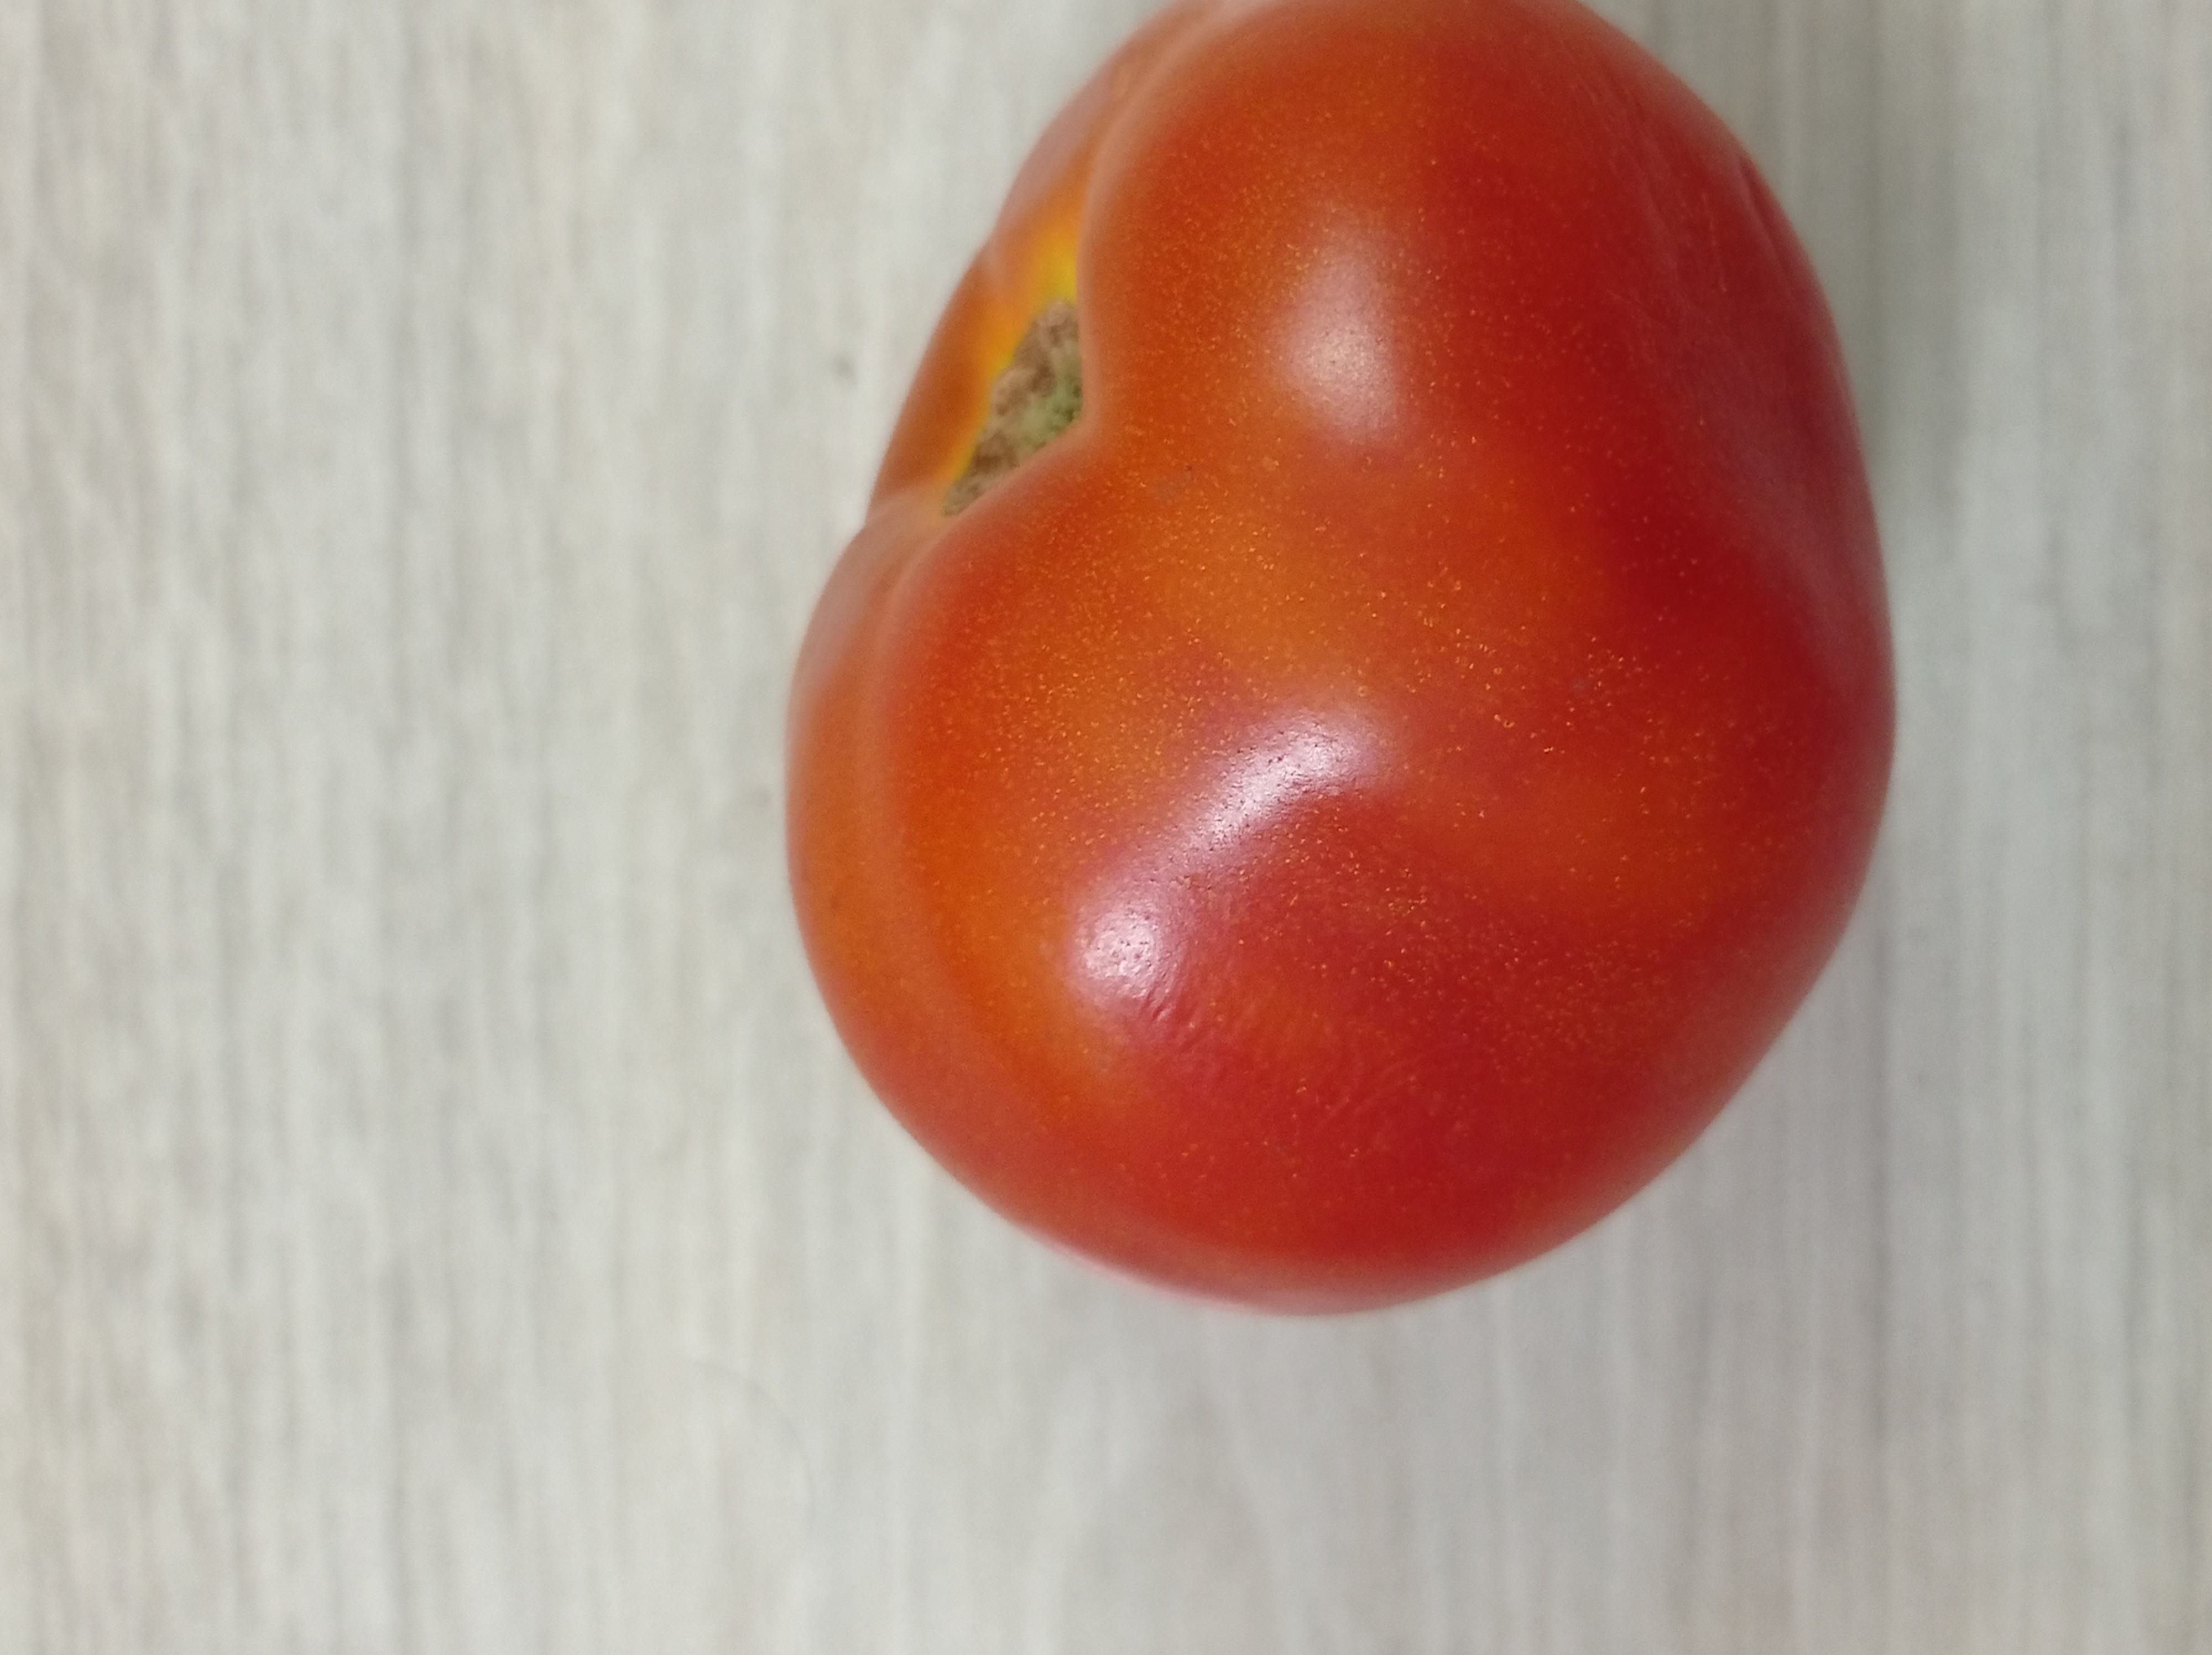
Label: Fresh